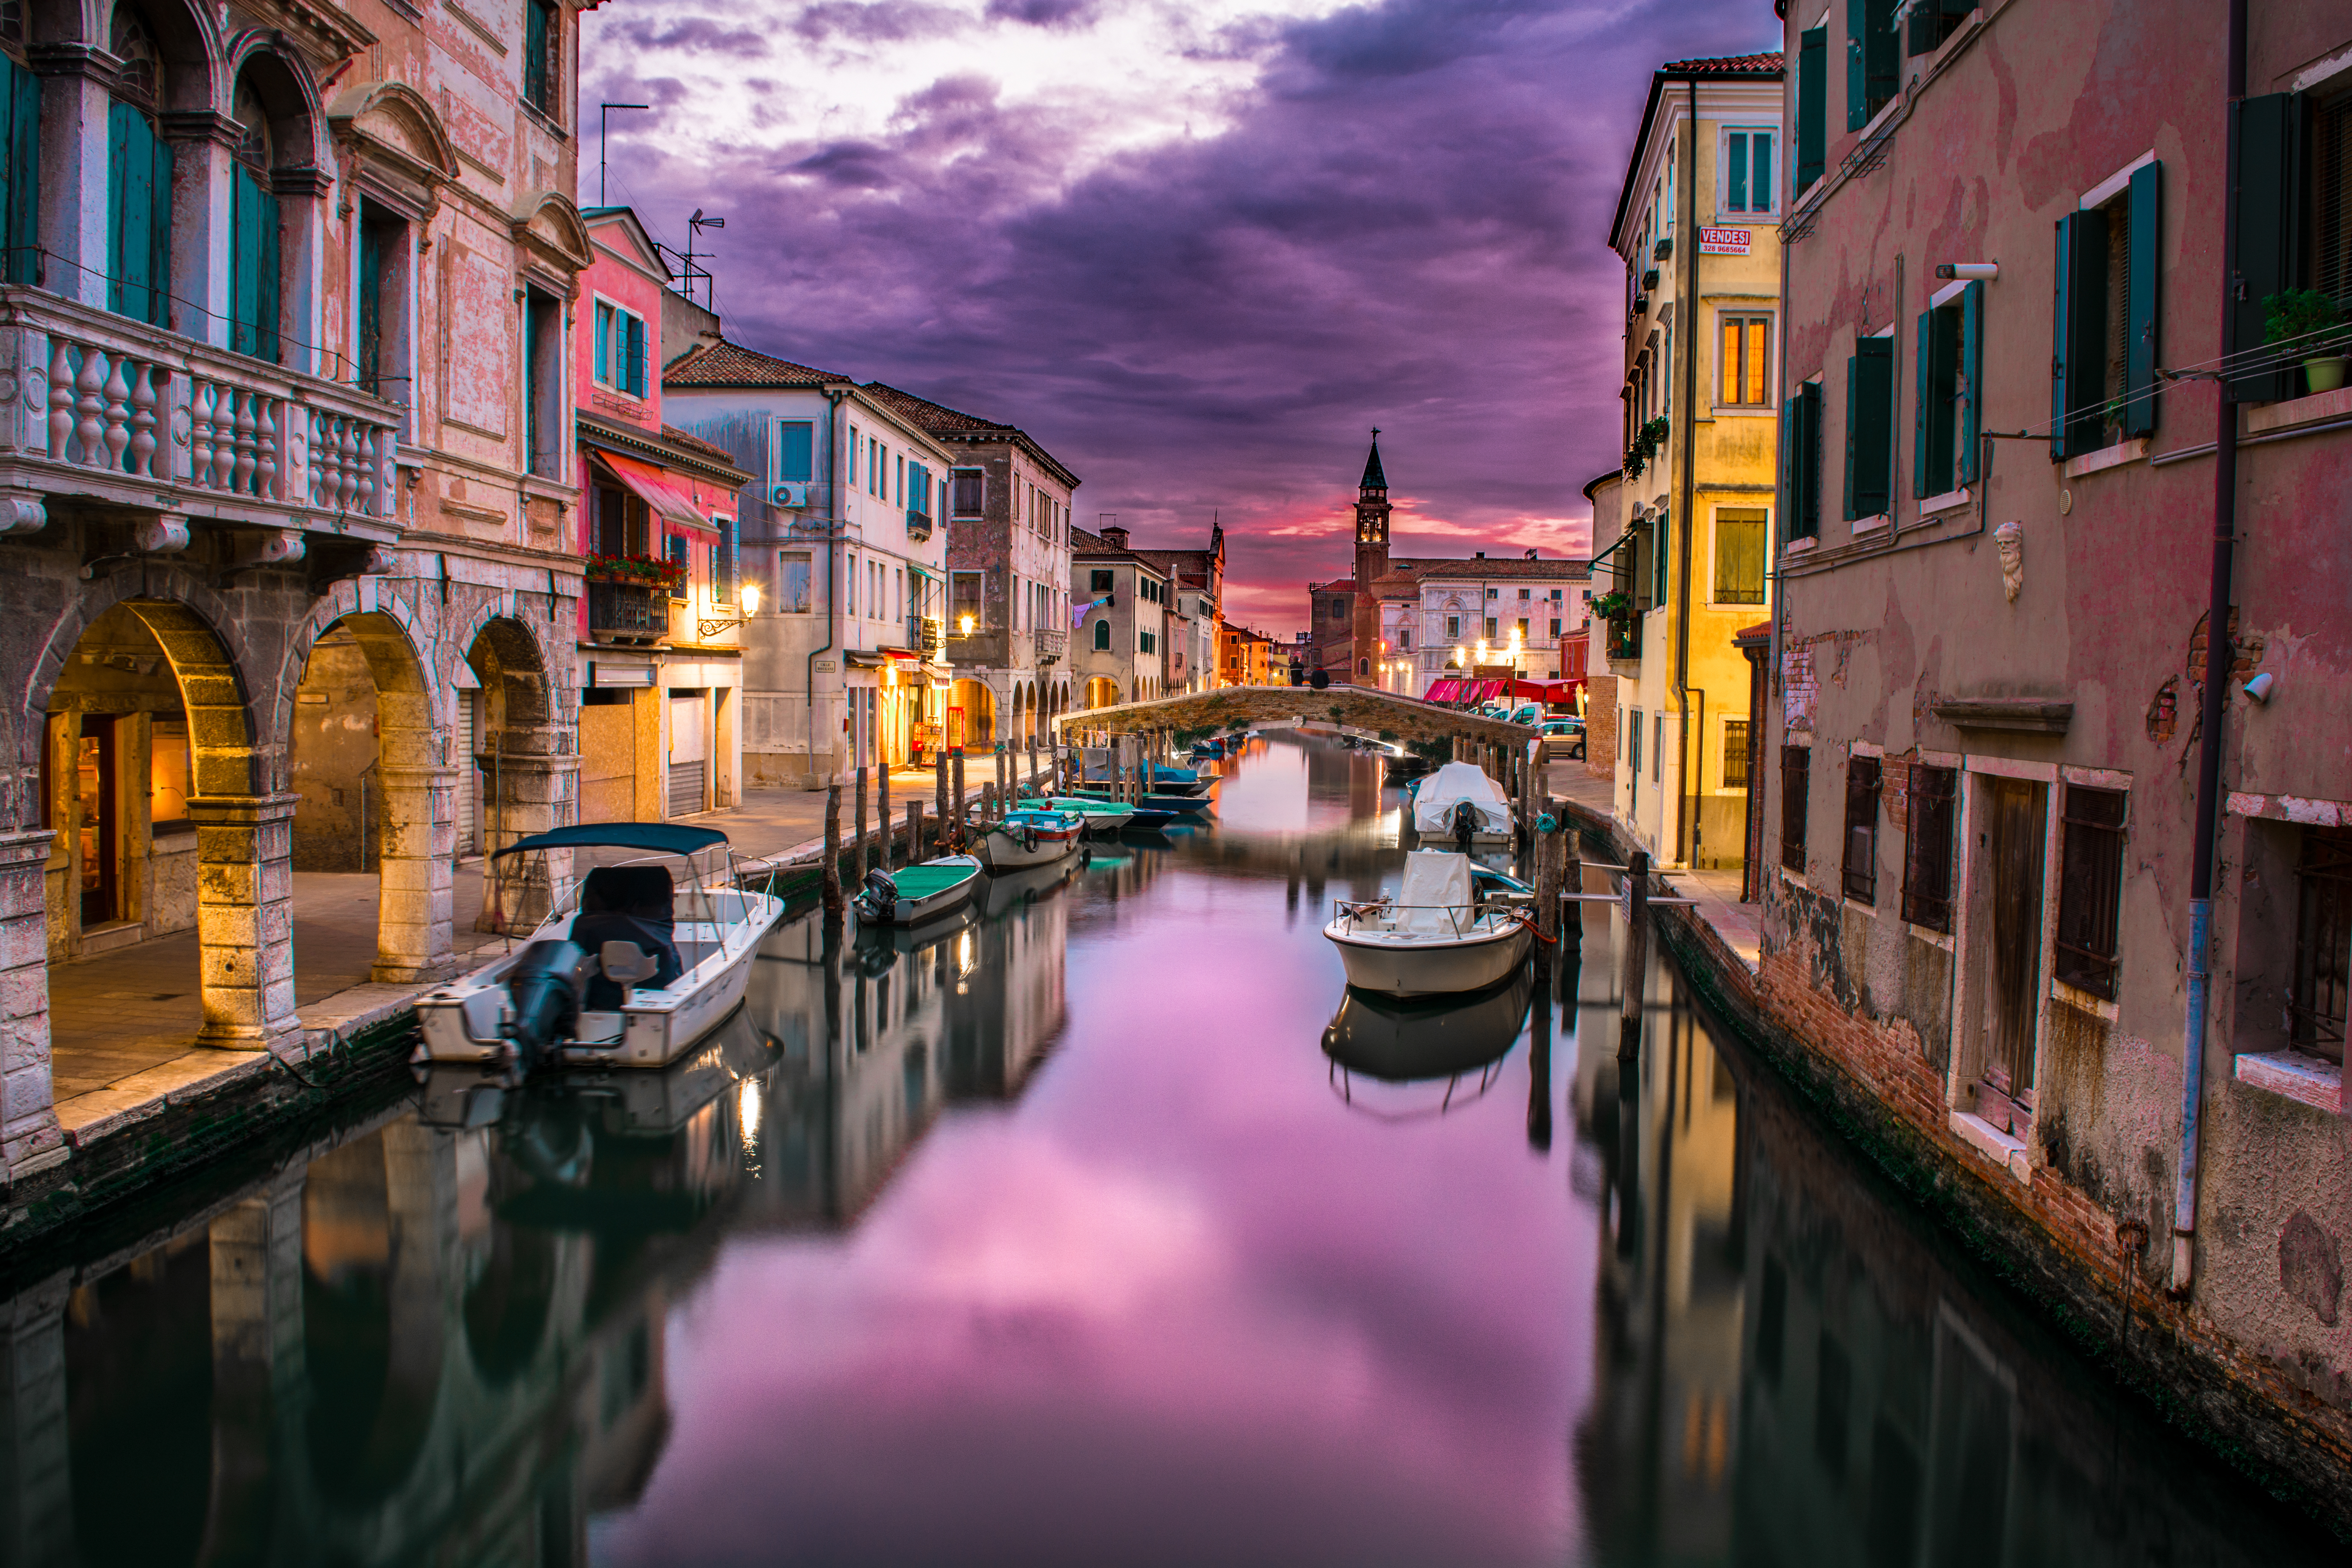
water, sky, night, town, city, river, canal, cityscape, evening, reflection, venice, waterway, body of water, clouds, buildings, boats, channel, neighbourhood, landform, urban area, geographical feature